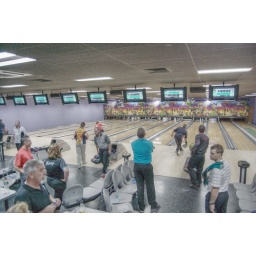
Australia's #1 ranked bowler Georgio Frilingos is in the red shirt on the far left.